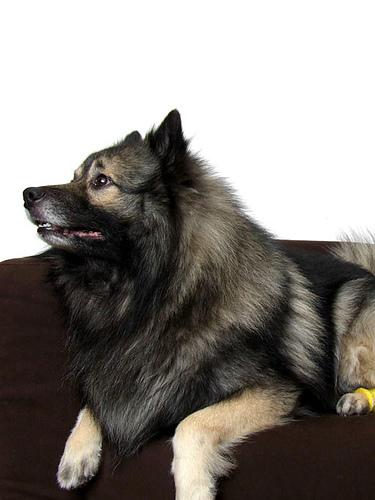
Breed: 223-n000092-keeshond